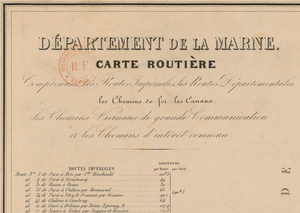
Carte routière comprenant les Routes Impériales, les Routes Départementales, les Chemins de fer, les Canaux, les Chemins vicinaux de grande Communication et les chemins d'intérêt commun. Département de la Marne / A. Jacquart del.
Voici une liste des 229 routes impériales françaises de 1811, définies par le décret impérial du 16 décembre 1811. Après la chute de l'Empire en 1815, la France a été rétablie dans ses frontières de 1792. Les routes impériales deviennent alors routes royales. La circulaire du 10 juillet 1824 renumérote les routes royales, qui deviendront ultérieurement routes nationales. Cette nouvelle numérotation restera quasiment inchangée jusqu'aux déclassements des années 1970.